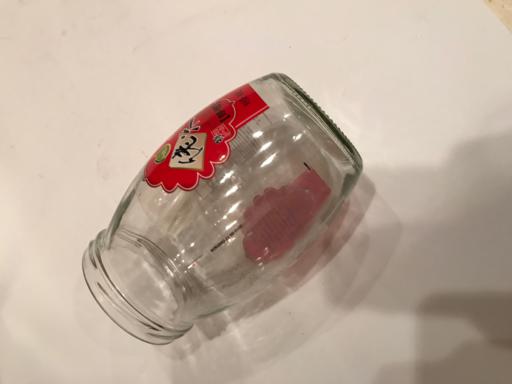
Waste category: glass